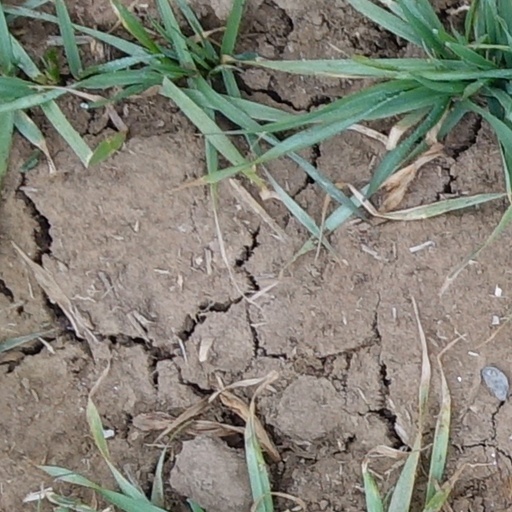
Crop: wheat